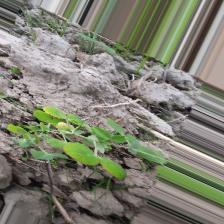
Label: Lentil Rust